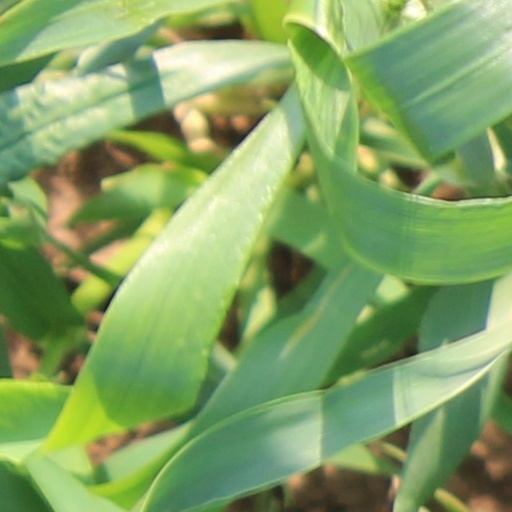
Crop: wheat